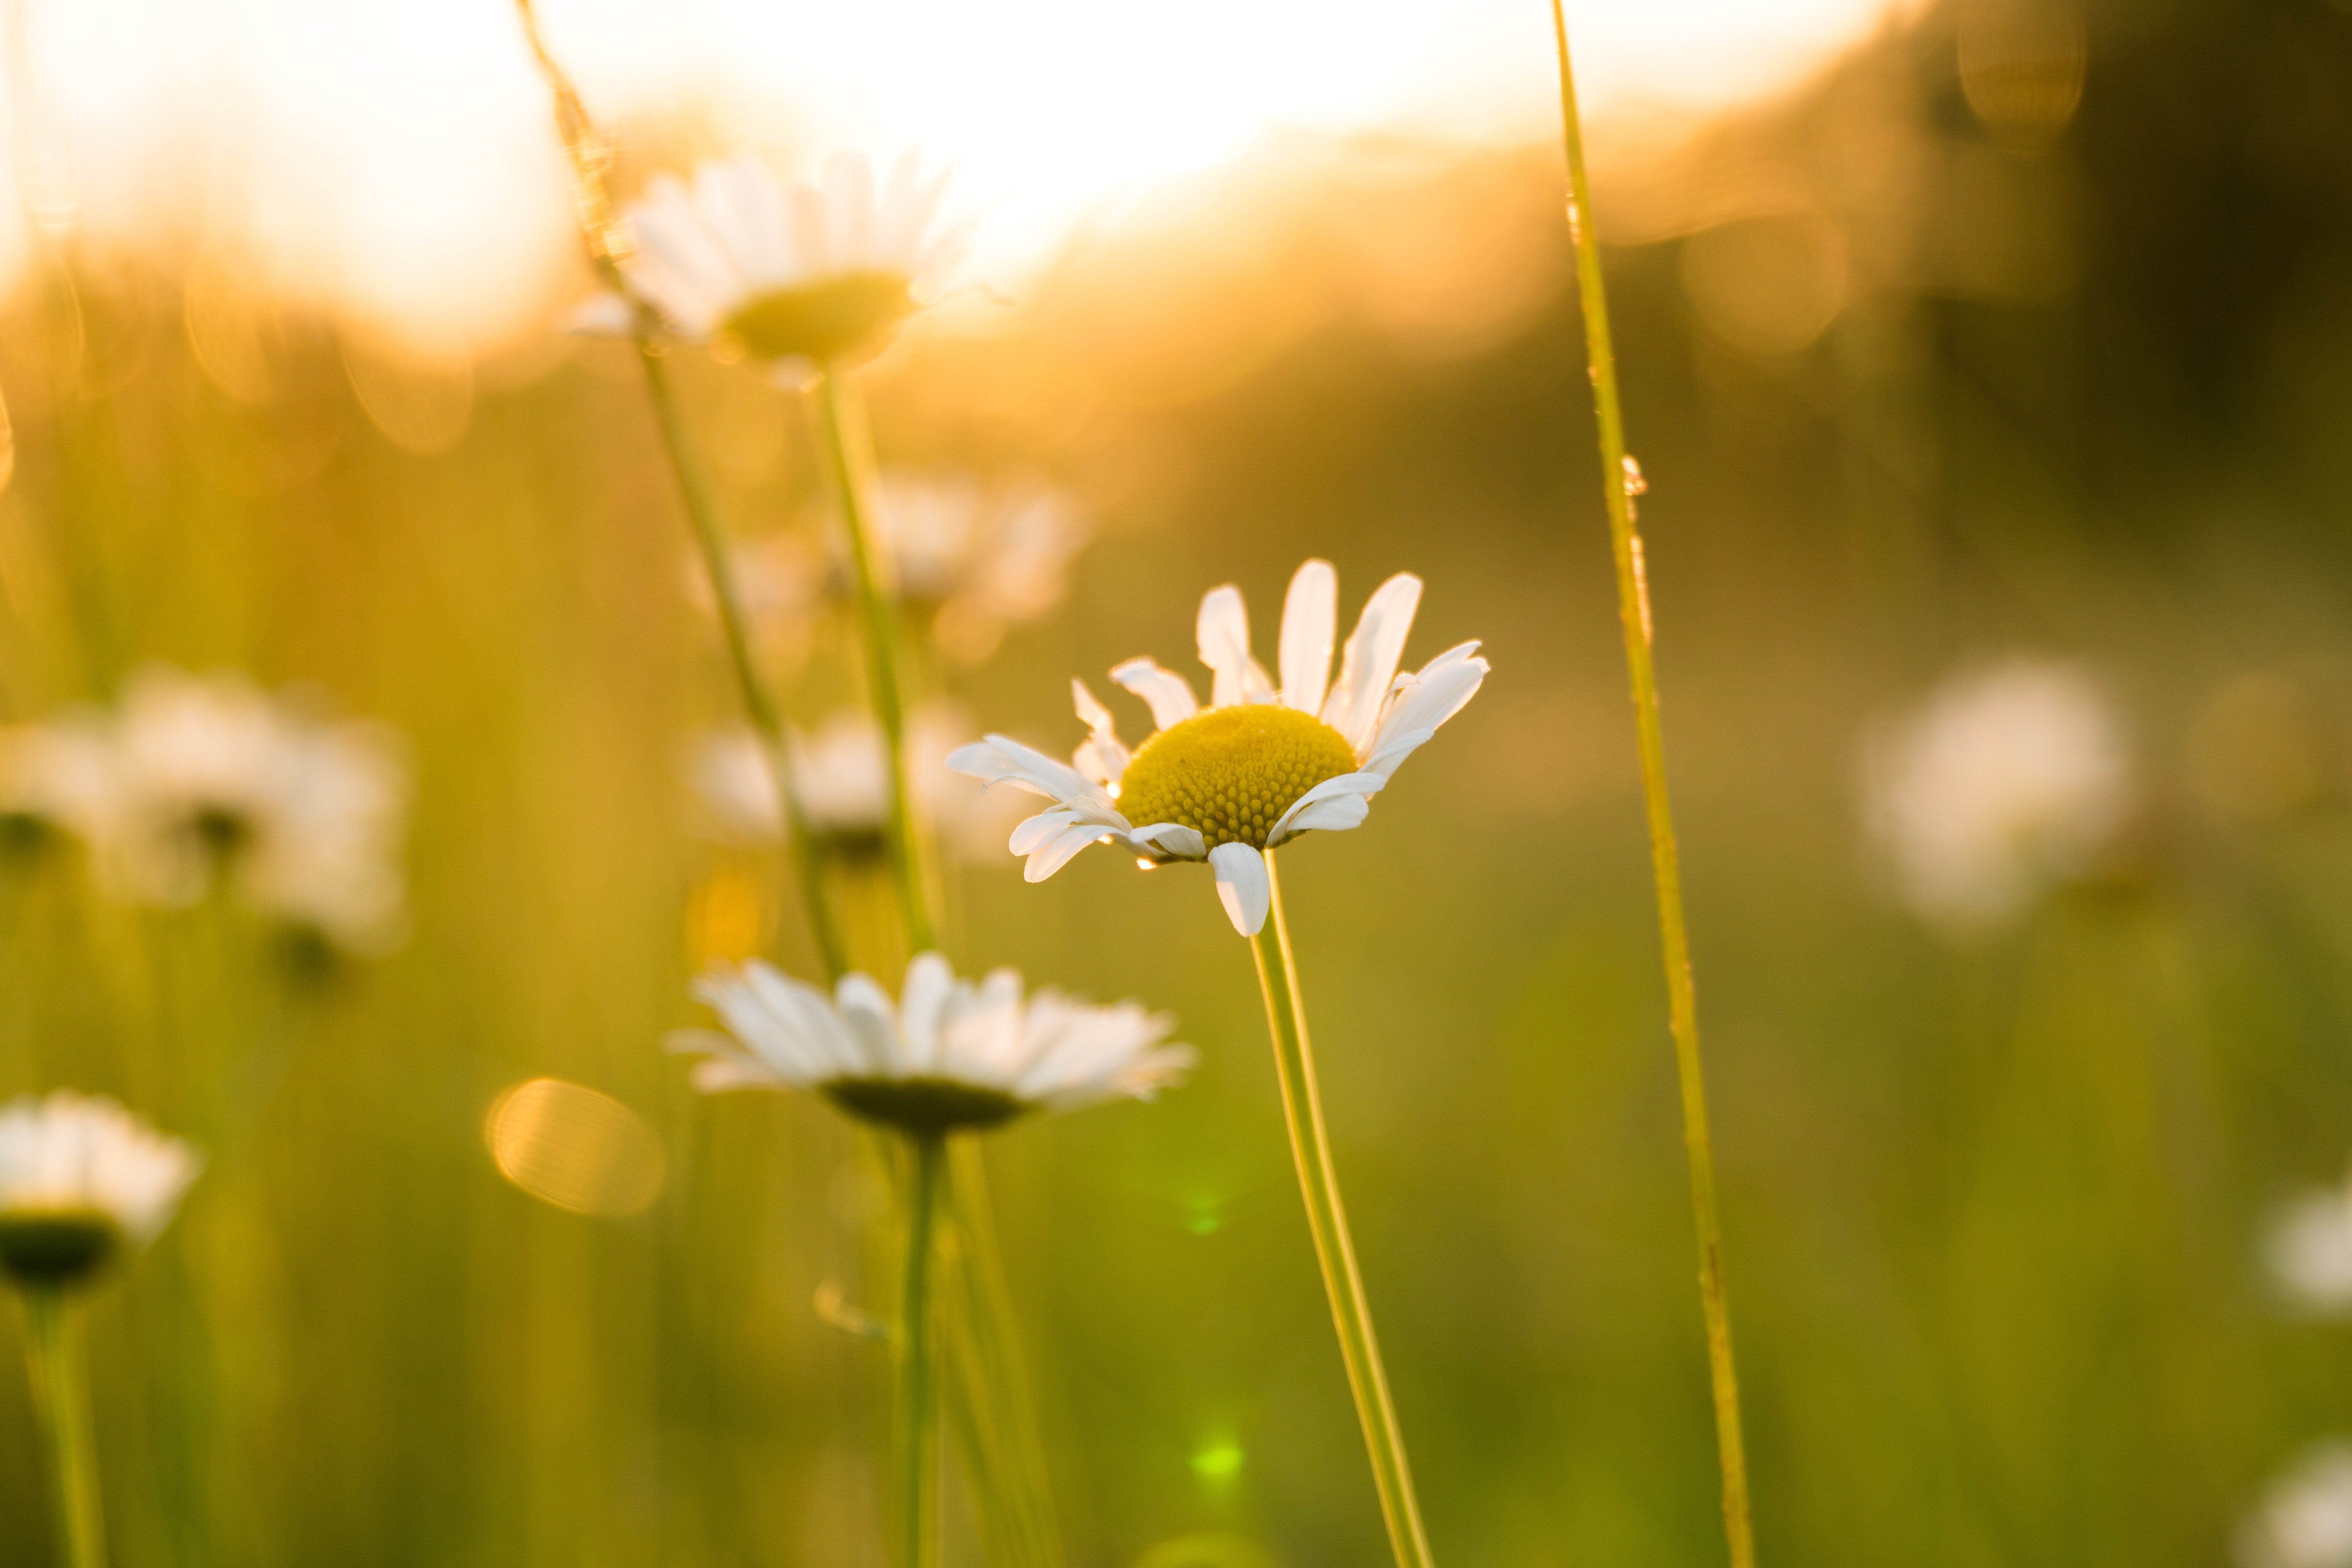
nature, grass, blossom, plant, sky, field, photography, meadow, prairie, sunlight, flower, petal, daisy, green, yellow, flora, golden hour, wildflower, close up, grassland, macro photography, flowering plant, daisy family, grass family, plant stem, land plant